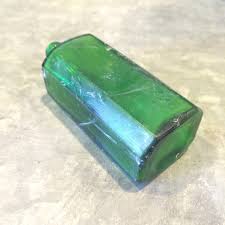
Waste category: glass